Annigoni: Portrait of an Artist

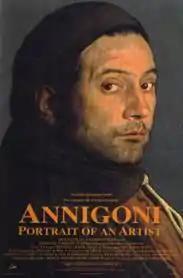
Film Poster

Annigoni: Portrait of an Artist is a 1995 documentary film about the life and times of Italian portrait painter Pietro Annigoni.